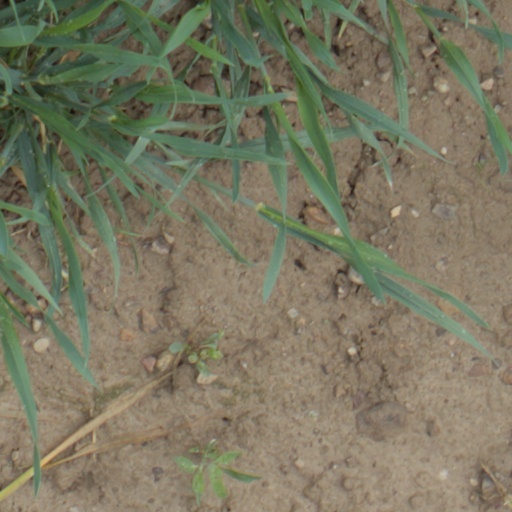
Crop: wheat